University of South Florida

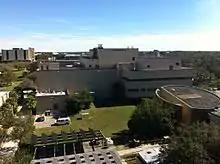
Engineering buildings II and III at USF, with the library in the background

USF signed the American College and University President's Climate Commitment in 2008 and submitted its Climate Action Plan in 2010 with a goal of a 10 percent reduction in carbon emissions by 2015. Since then, the university has introduced several sustainability initiatives, including electric vehicle charging stations, water bottle filling stations, reusable plastic food containers in dining halls, recycling programs in residence halls, new, more efficient busses for the fare-free campus bus service, solar-powered golf carts, and more. In 2011, the university introduced the Student Green Energy Fund, which allows students to propose and vote on projects that aim to reduce campus energy consumption, lower greenhouse gas emissions, and promote sustainable technologies.